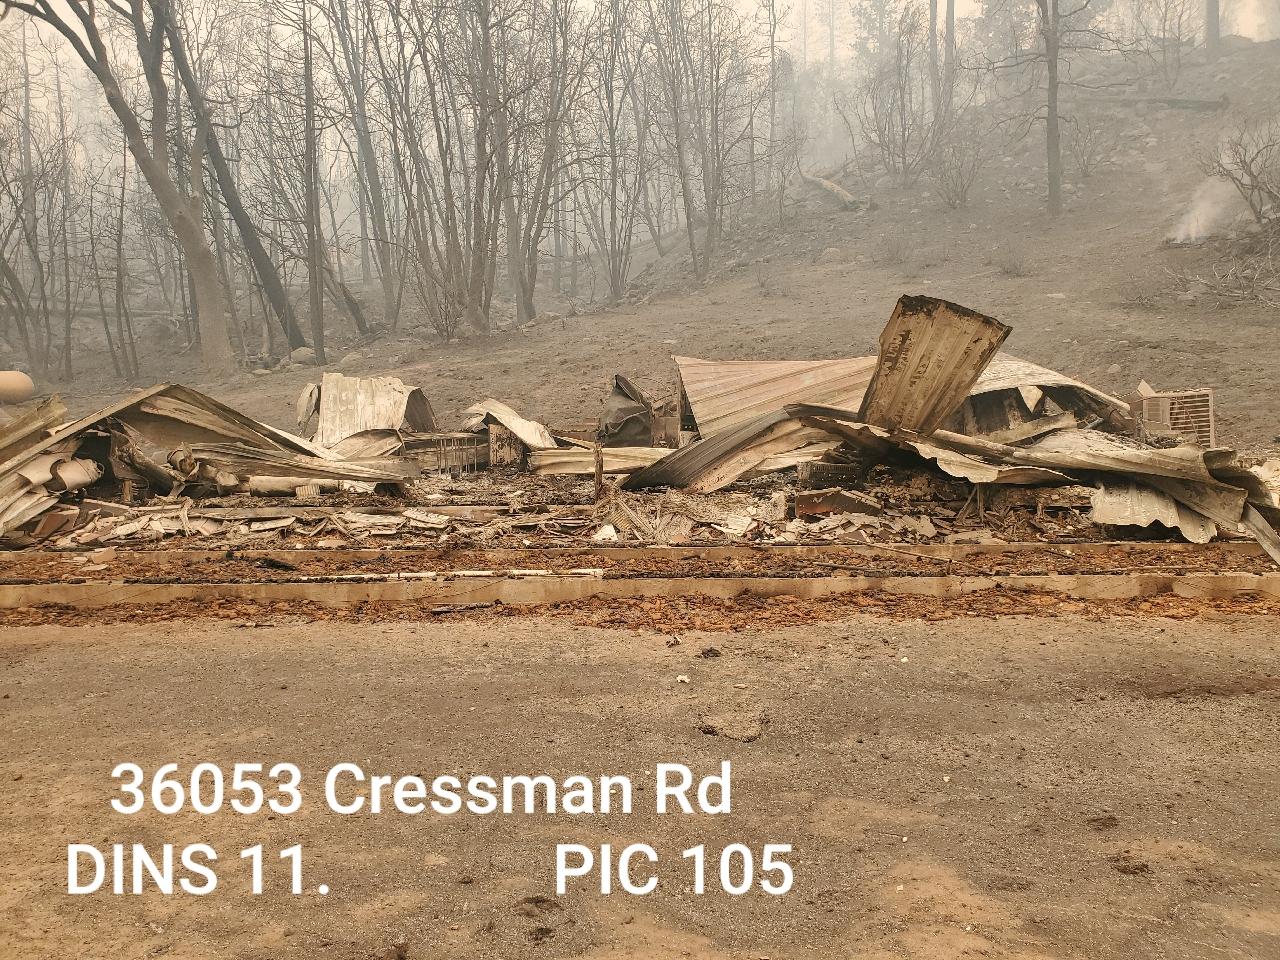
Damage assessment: destroyed